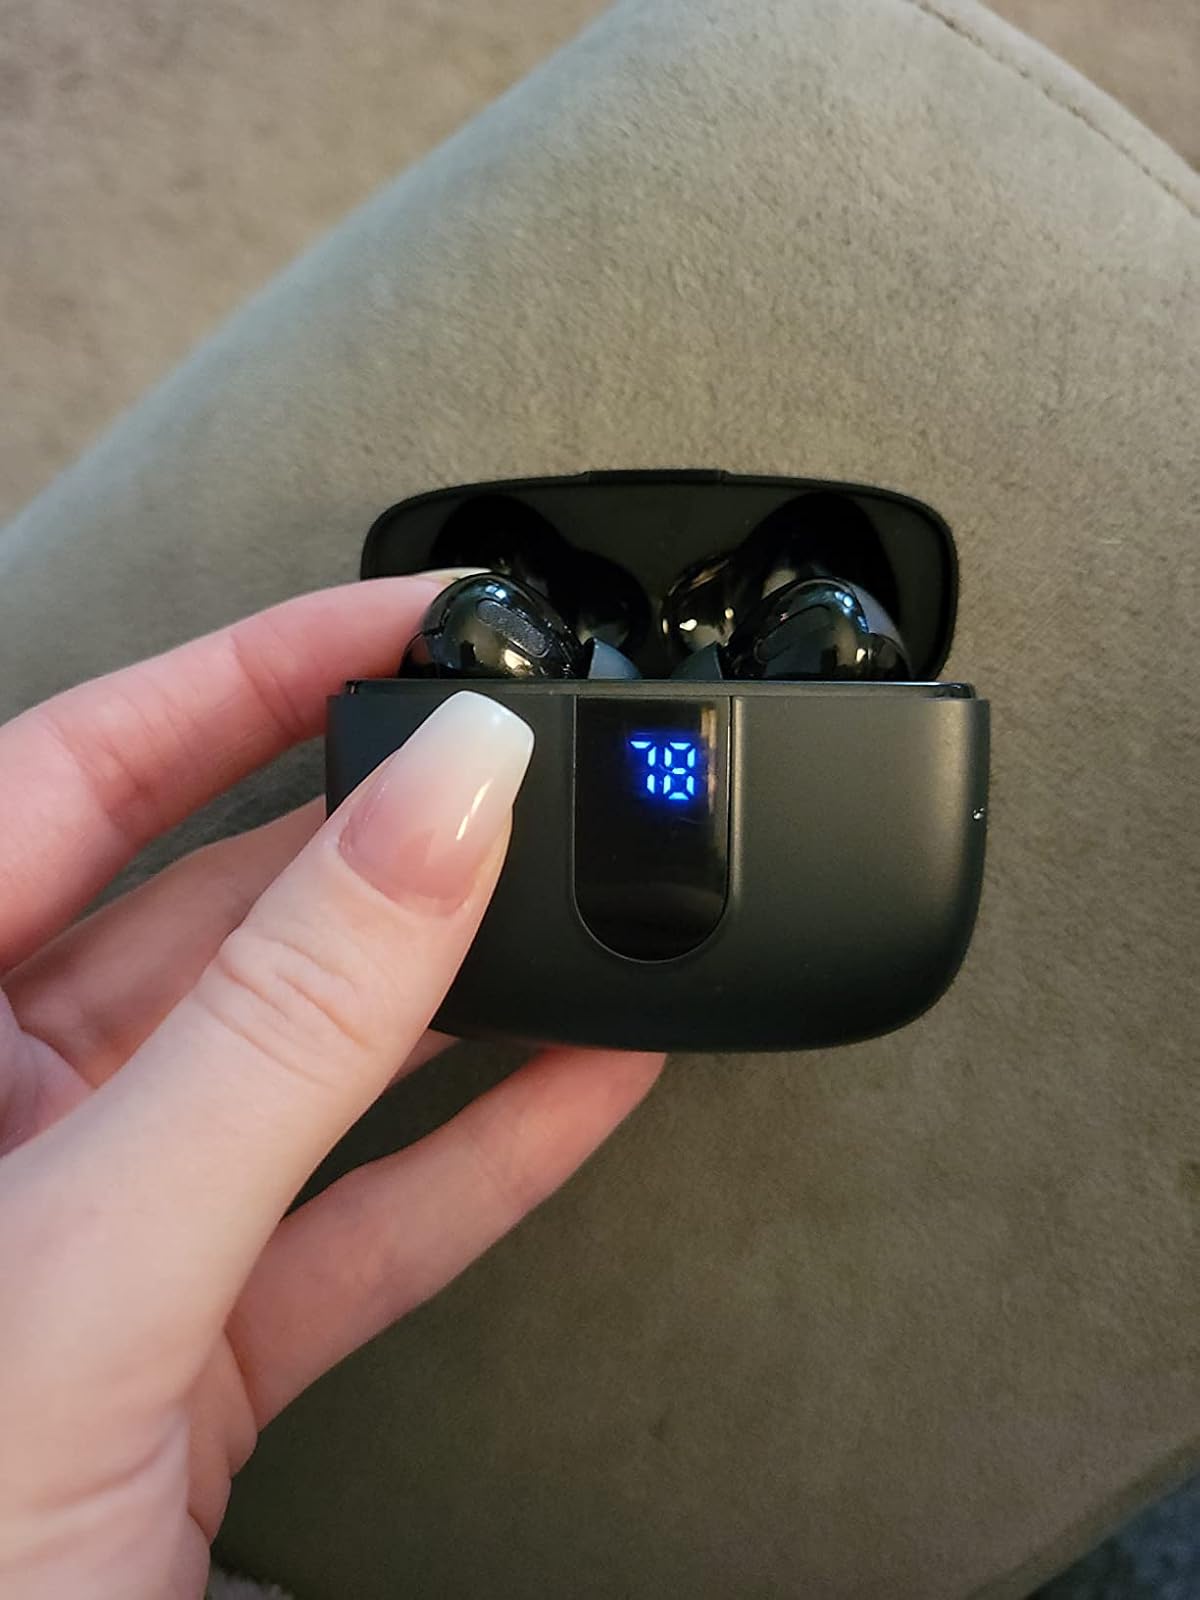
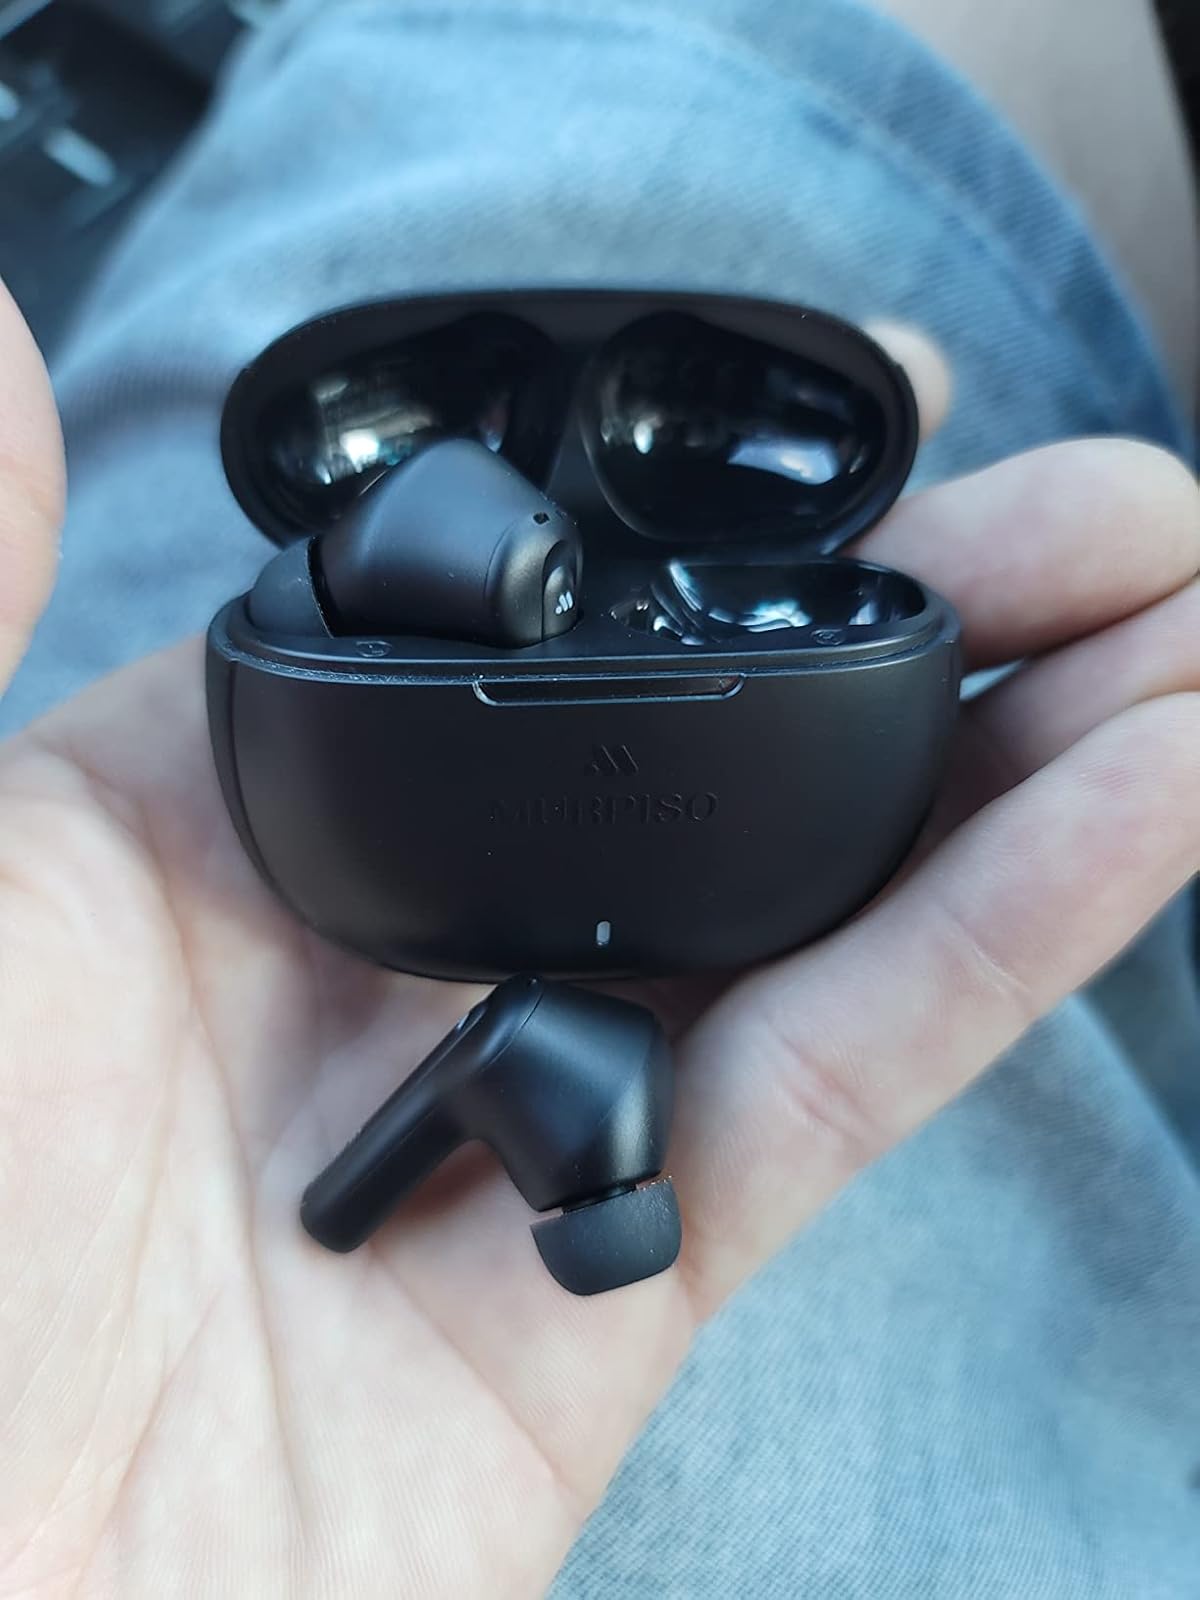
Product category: earbuds
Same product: no